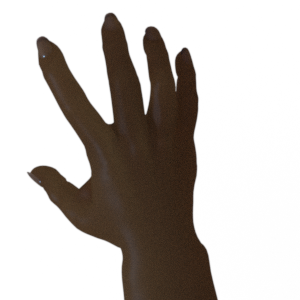
Label: paper